Answer in natural language. Which object is closer to the camera taking this photo, Doorway (highlighted by a blue box) or blue tartanpatterned dog bed (highlighted by a green box)? Choose between the following options: Doorway (highlighted by a blue box) or blue tartanpatterned dog bed (highlighted by a green box)
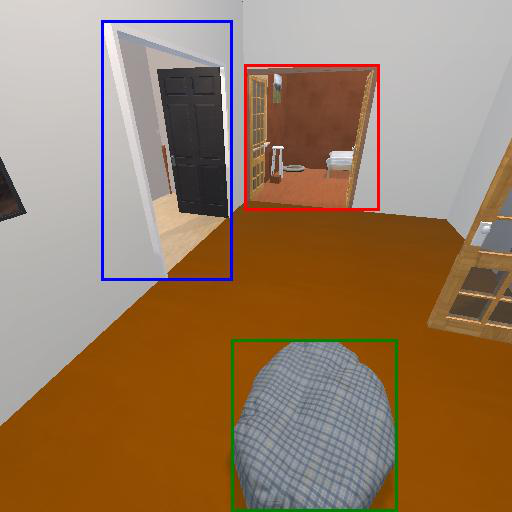
<answer>blue tartanpatterned dog bed (highlighted by a green box)</answer>